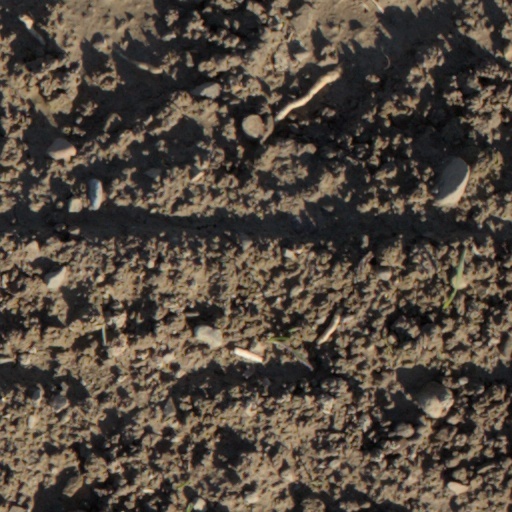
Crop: wheat